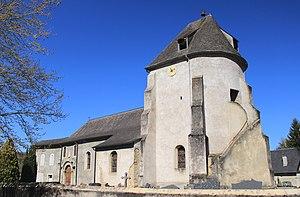
Église Saint-Saturnin de Loubajac (Hautes-Pyrénées)
L'église Saint-Saturnin de Loubajac est une église catholique située à Loubajac, dans le département français des Hautes-Pyrénées en France.
Loubajac est une commune française située dans le département des Hautes-Pyrénées, en région Occitanie.
La liste des églises des Hautes-Pyrénées recense de manière exhaustive les églises situées dans le département français des Hautes-Pyrénées.